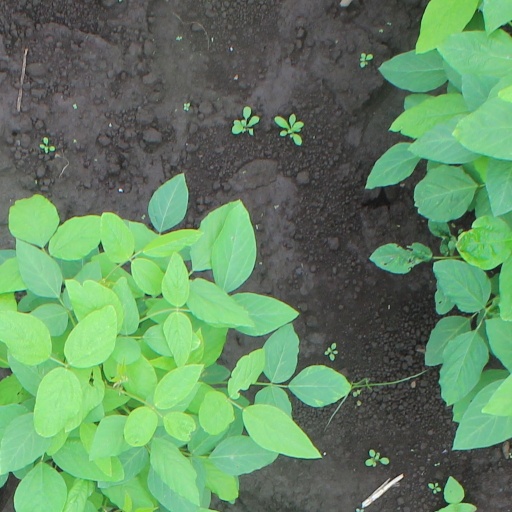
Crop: soybean